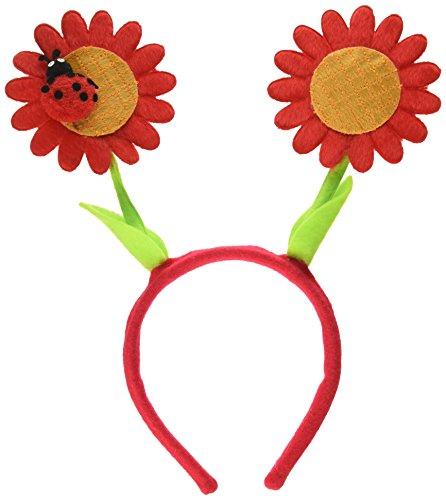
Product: Sunflower Boppers (asstd designs) Party Accessory (1 count) (1/Pkg)
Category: Toys & Games | Party Supplies | Party Hats
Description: Spring/Summer party item.
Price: $6.67